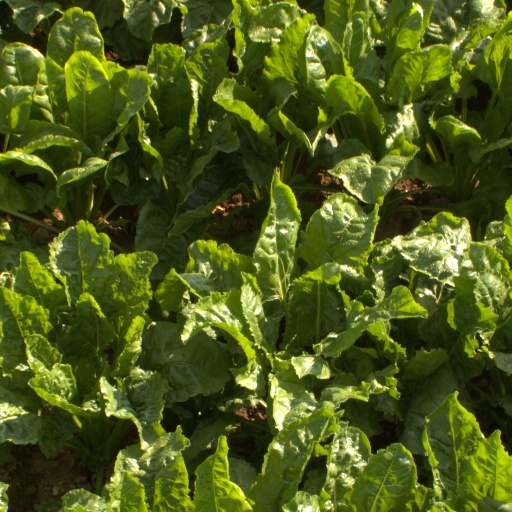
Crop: sugar beet